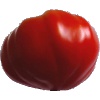
Label: Tomato 3